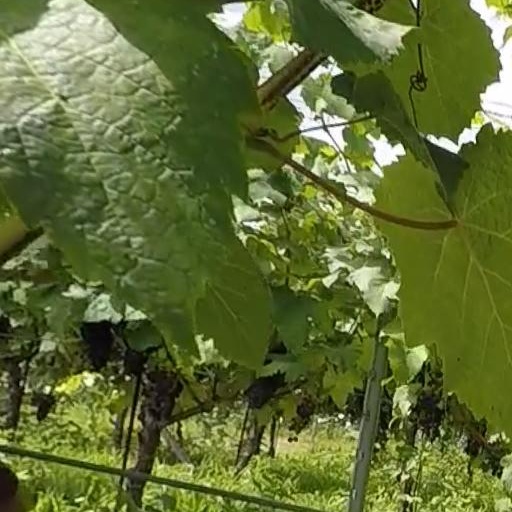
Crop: grape